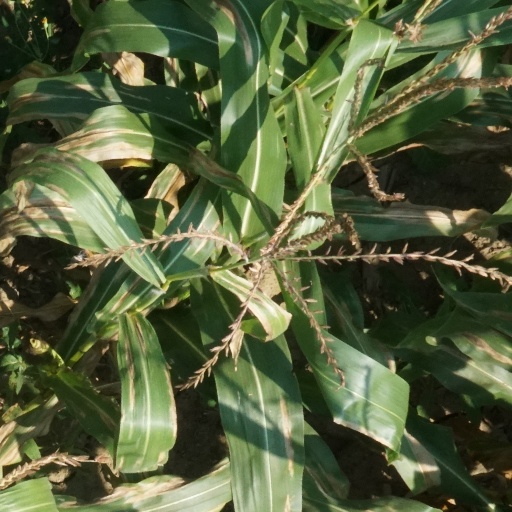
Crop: maize; corn